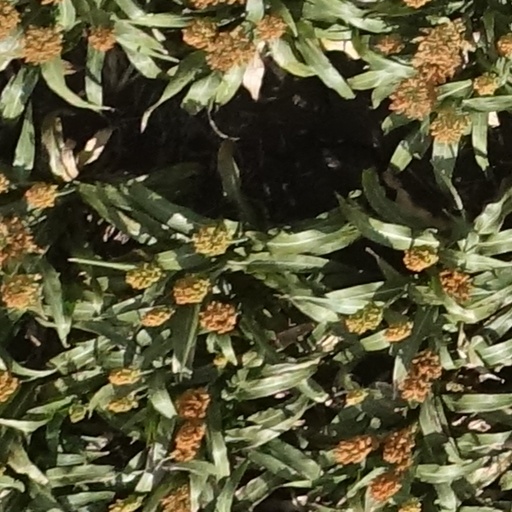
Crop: sorghum